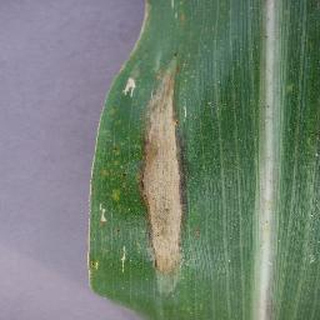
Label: corn_northern_leaf_blight